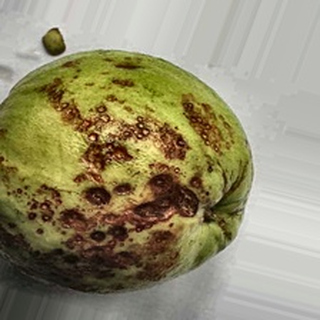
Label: guava_anthracnose